Matea Ferk

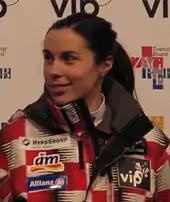
Matea Ferk

Matea Ferk (born 8 June 1987 in Rijeka) is a retired alpine skier from Croatia. She has competed for Croatia at both the 2006 and 2010 Olympics. Her best result in the Olympics was a 34th place in the slalom in 2010.